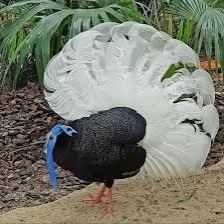
Species: BULWERS PHEASANT
Scientific name: LOPHURA BULWERI